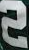
Number: 2